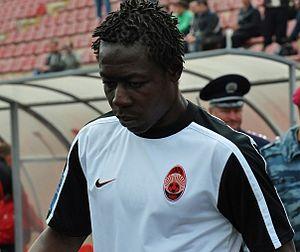
Daniel Ashley Addo, né le 3 septembre 1989, est un footballeur ghanéen. Il joue au poste de défenseur.